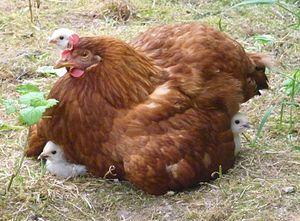
La poule et ses poussins, instinct de protection, au repos, les poussins sont sous les ailes de la poule
L’instinct est la totalité ou partie héréditaire et innée des comportements, tendances comportementales et mécanismes physiologiques sous-jacents des animaux. Il est présent sous différentes formes chez toutes les espèces animales. Son étude intéresse nombre de sciences : biologie animale, psychologie, psychiatrie, anthropologie et philosophie. Chez l'humain, il constitue la nature qui s'oppose traditionnellement au concept de culture.
Gallus gallus domesticus, en français la Poule domestique, le coq domestique, est une sous-espèce de l'ordre des Galliformes. Cet oiseau, principalement issu de la domestication d'une espèce sauvage particulière, est élevé à la fois pour sa chair, pour ses œufs, pour le combat, pour le chant, parfois pour ses plumes et plus rarement encore pour sa crête. En 2018, de nombreuses races issues de la sélection opérée par les paysans au fil des siècles ont disparu. Il s'agit de l'espèce d'oiseaux dont la population est la plus importante.